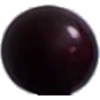
Label: cherry_wax_black